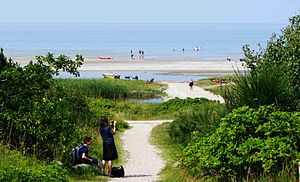
Bønnerup Strand
Stien ned til stranden på østsiden af havnen.
Bønnerup Strand oversigt
Bønnerup Strand er en lille fiskerby og en strand på Djursland med 758 indbyggere, beliggende på nordkysten af Norddjurs Kommune ud mod Kattegat. Byen ligger i Region Midtjylland og hører til Hemmed Sogn.